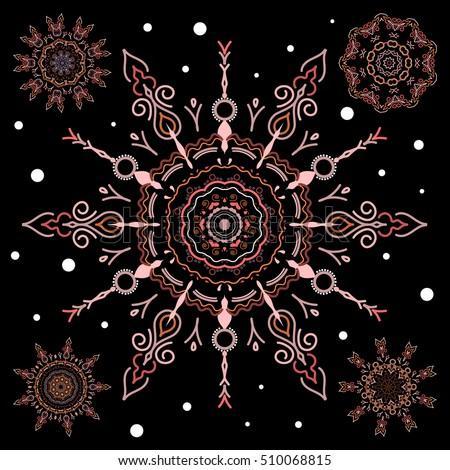
set with snowflakes , doodles and dots in brown colors on a black background .